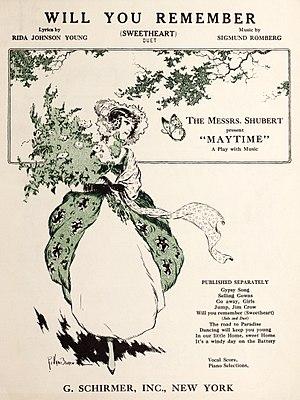
G. Schirmer, connue sous son nom complet de G. Schirmer, Inc. and Associated Music Publishers, Inc. ou Schirmer AMP est une maison d'édition musicale américaine qui publie des partitions de musique classique. En activité depuis 1861, elle appartient désormais au groupe Music Sales.